Italian cuisine

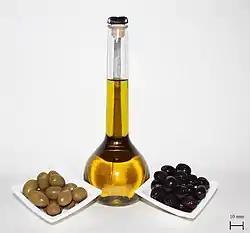
Olive oil

In the 19th century, Giovanni Vialardi, chef to King Victor Emmanuel II, wrote (Treatise of Modern Cookery and Patisserie) with recipes "suitable for a modest household". Many of his recipes are for regional dishes from Turin, including 12 for potatoes such as . In 1829, (The New Economic Milanese Chef) by Giovanni Felice Luraschi featured Milanese dishes such as kidney with anchovies and lemon and . Gian Battista and Giovanni Ratto's (The Genoese cuisine) in 1871 addressed the cuisine of Liguria. This book contained the first recipe for pesto. (The Theoretical-Practical Cuisine) written by Ippolito Cavalcanti described the first recipe for pasta with tomatoes.